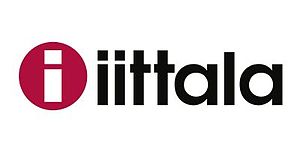
Iittala
Iittala, etableret som et glasværk i 1881, er et finsk designmærke indenfor designobjekter, bordtøj og kogegrej. Iittala's officielle i-logo blev designet af Timo Sarpaneva i 1956. Siden 2007 har Iittala været ejet af Fiskars.